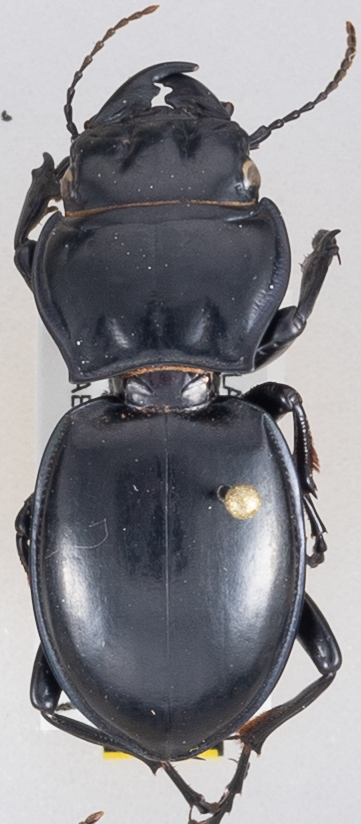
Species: Pasimachus californicus
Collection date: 2015-09-01
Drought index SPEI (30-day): -0.088
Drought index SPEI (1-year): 0.9
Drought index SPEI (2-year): -0.62